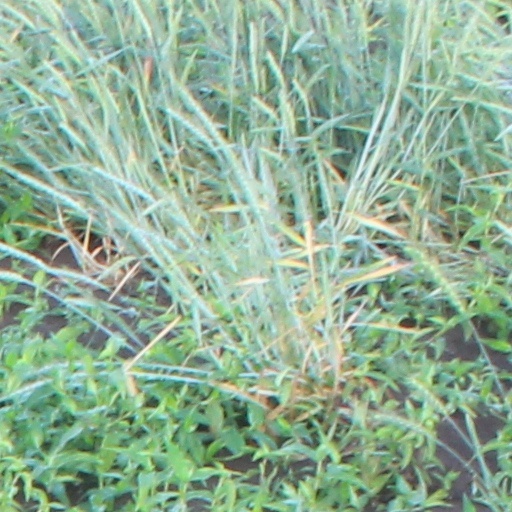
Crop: wheat